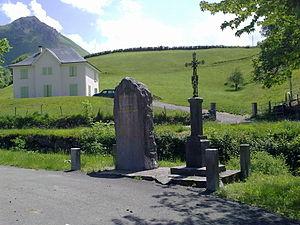
Lourdios-Ichère, France, le 23 mai 2010.
Lourdios-Ichère est une commune française située dans le département des Pyrénées-Atlantiques, en région Nouvelle-Aquitaine.